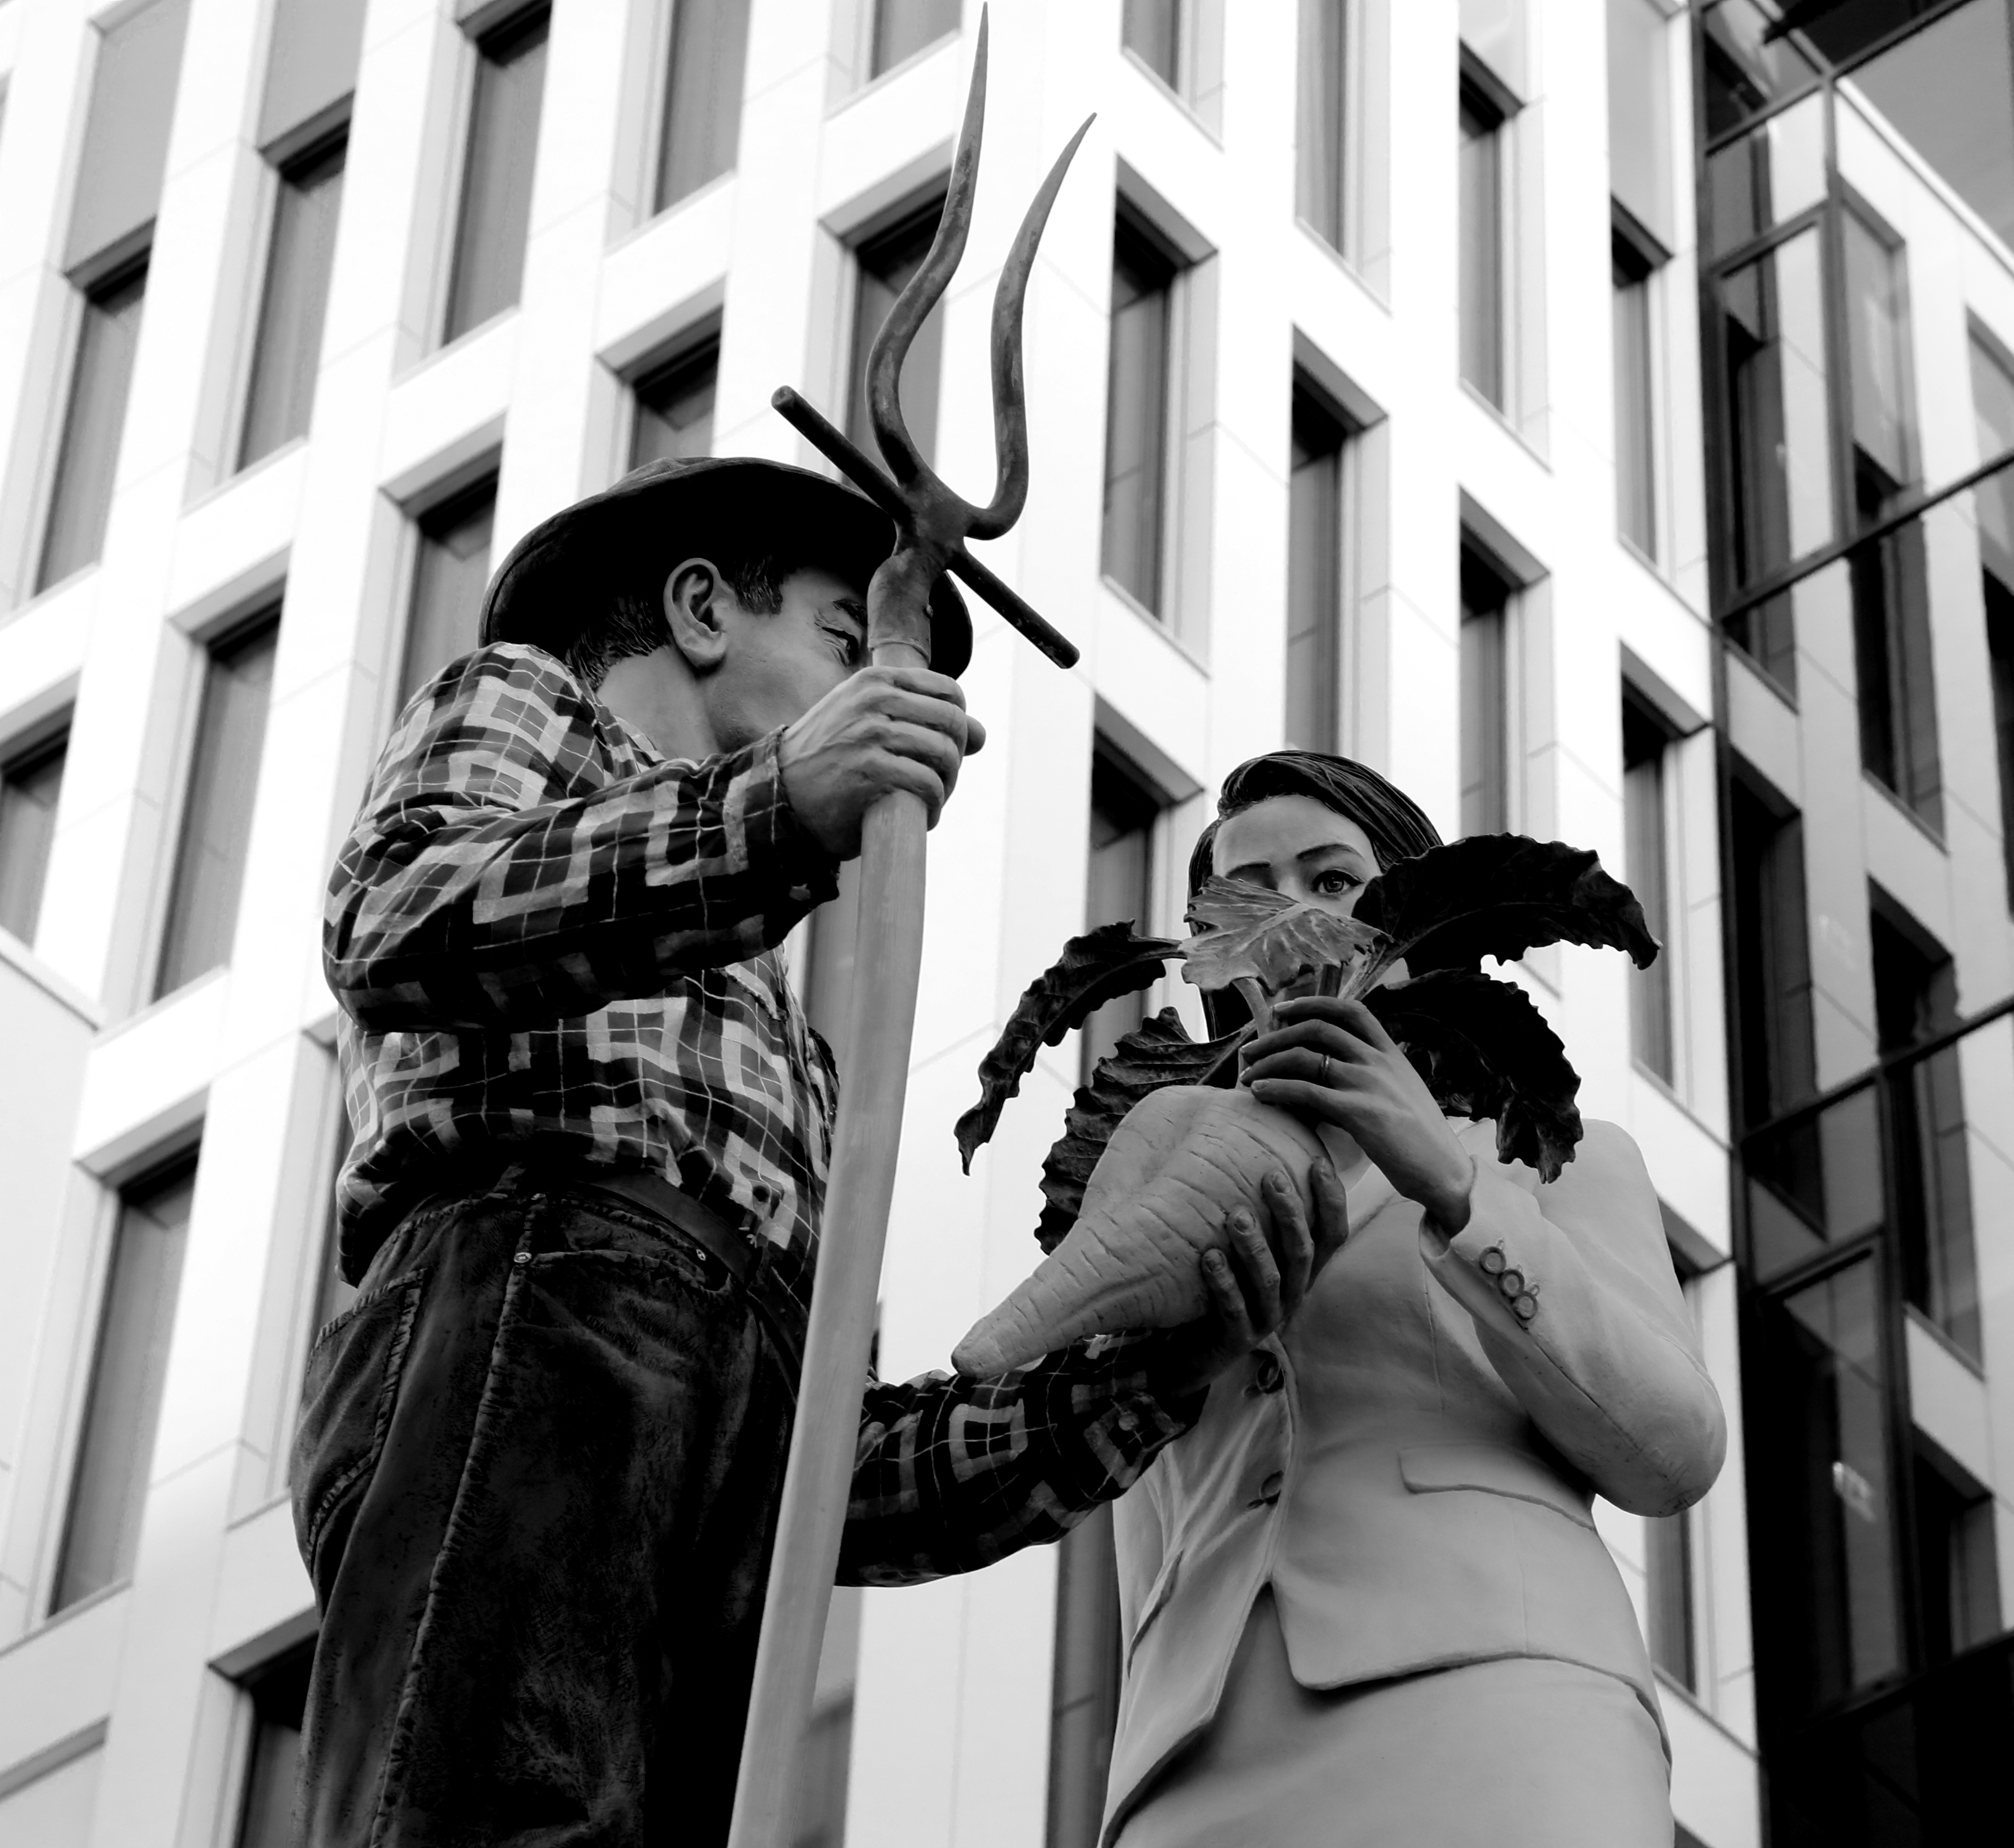
man, outdoor, black and white, woman, white, photography, city, facade, black, monochrome, farmer, bw, blackandwhite, blackwhite, photograph, germany, alemania, allemagne, sw, schwarzweiss, germania, einfarbig, mannheim, frau, bauer, rbe, kurpfalz, badenwurtemberg, rben, schwarzweissfotografie, monochrome photography, film noir